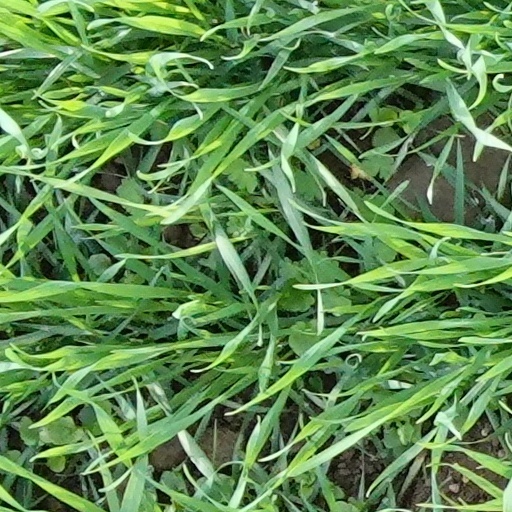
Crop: wheat